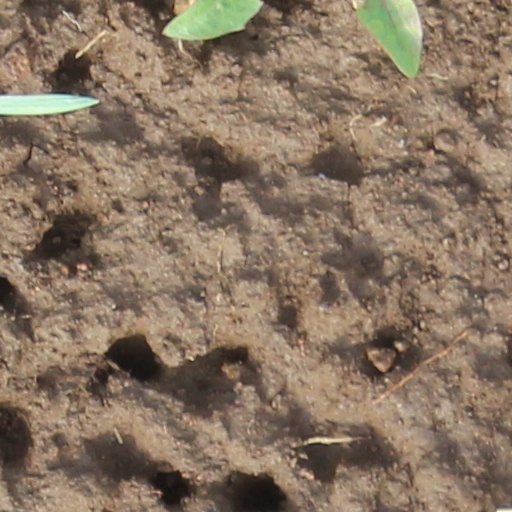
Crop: wheat